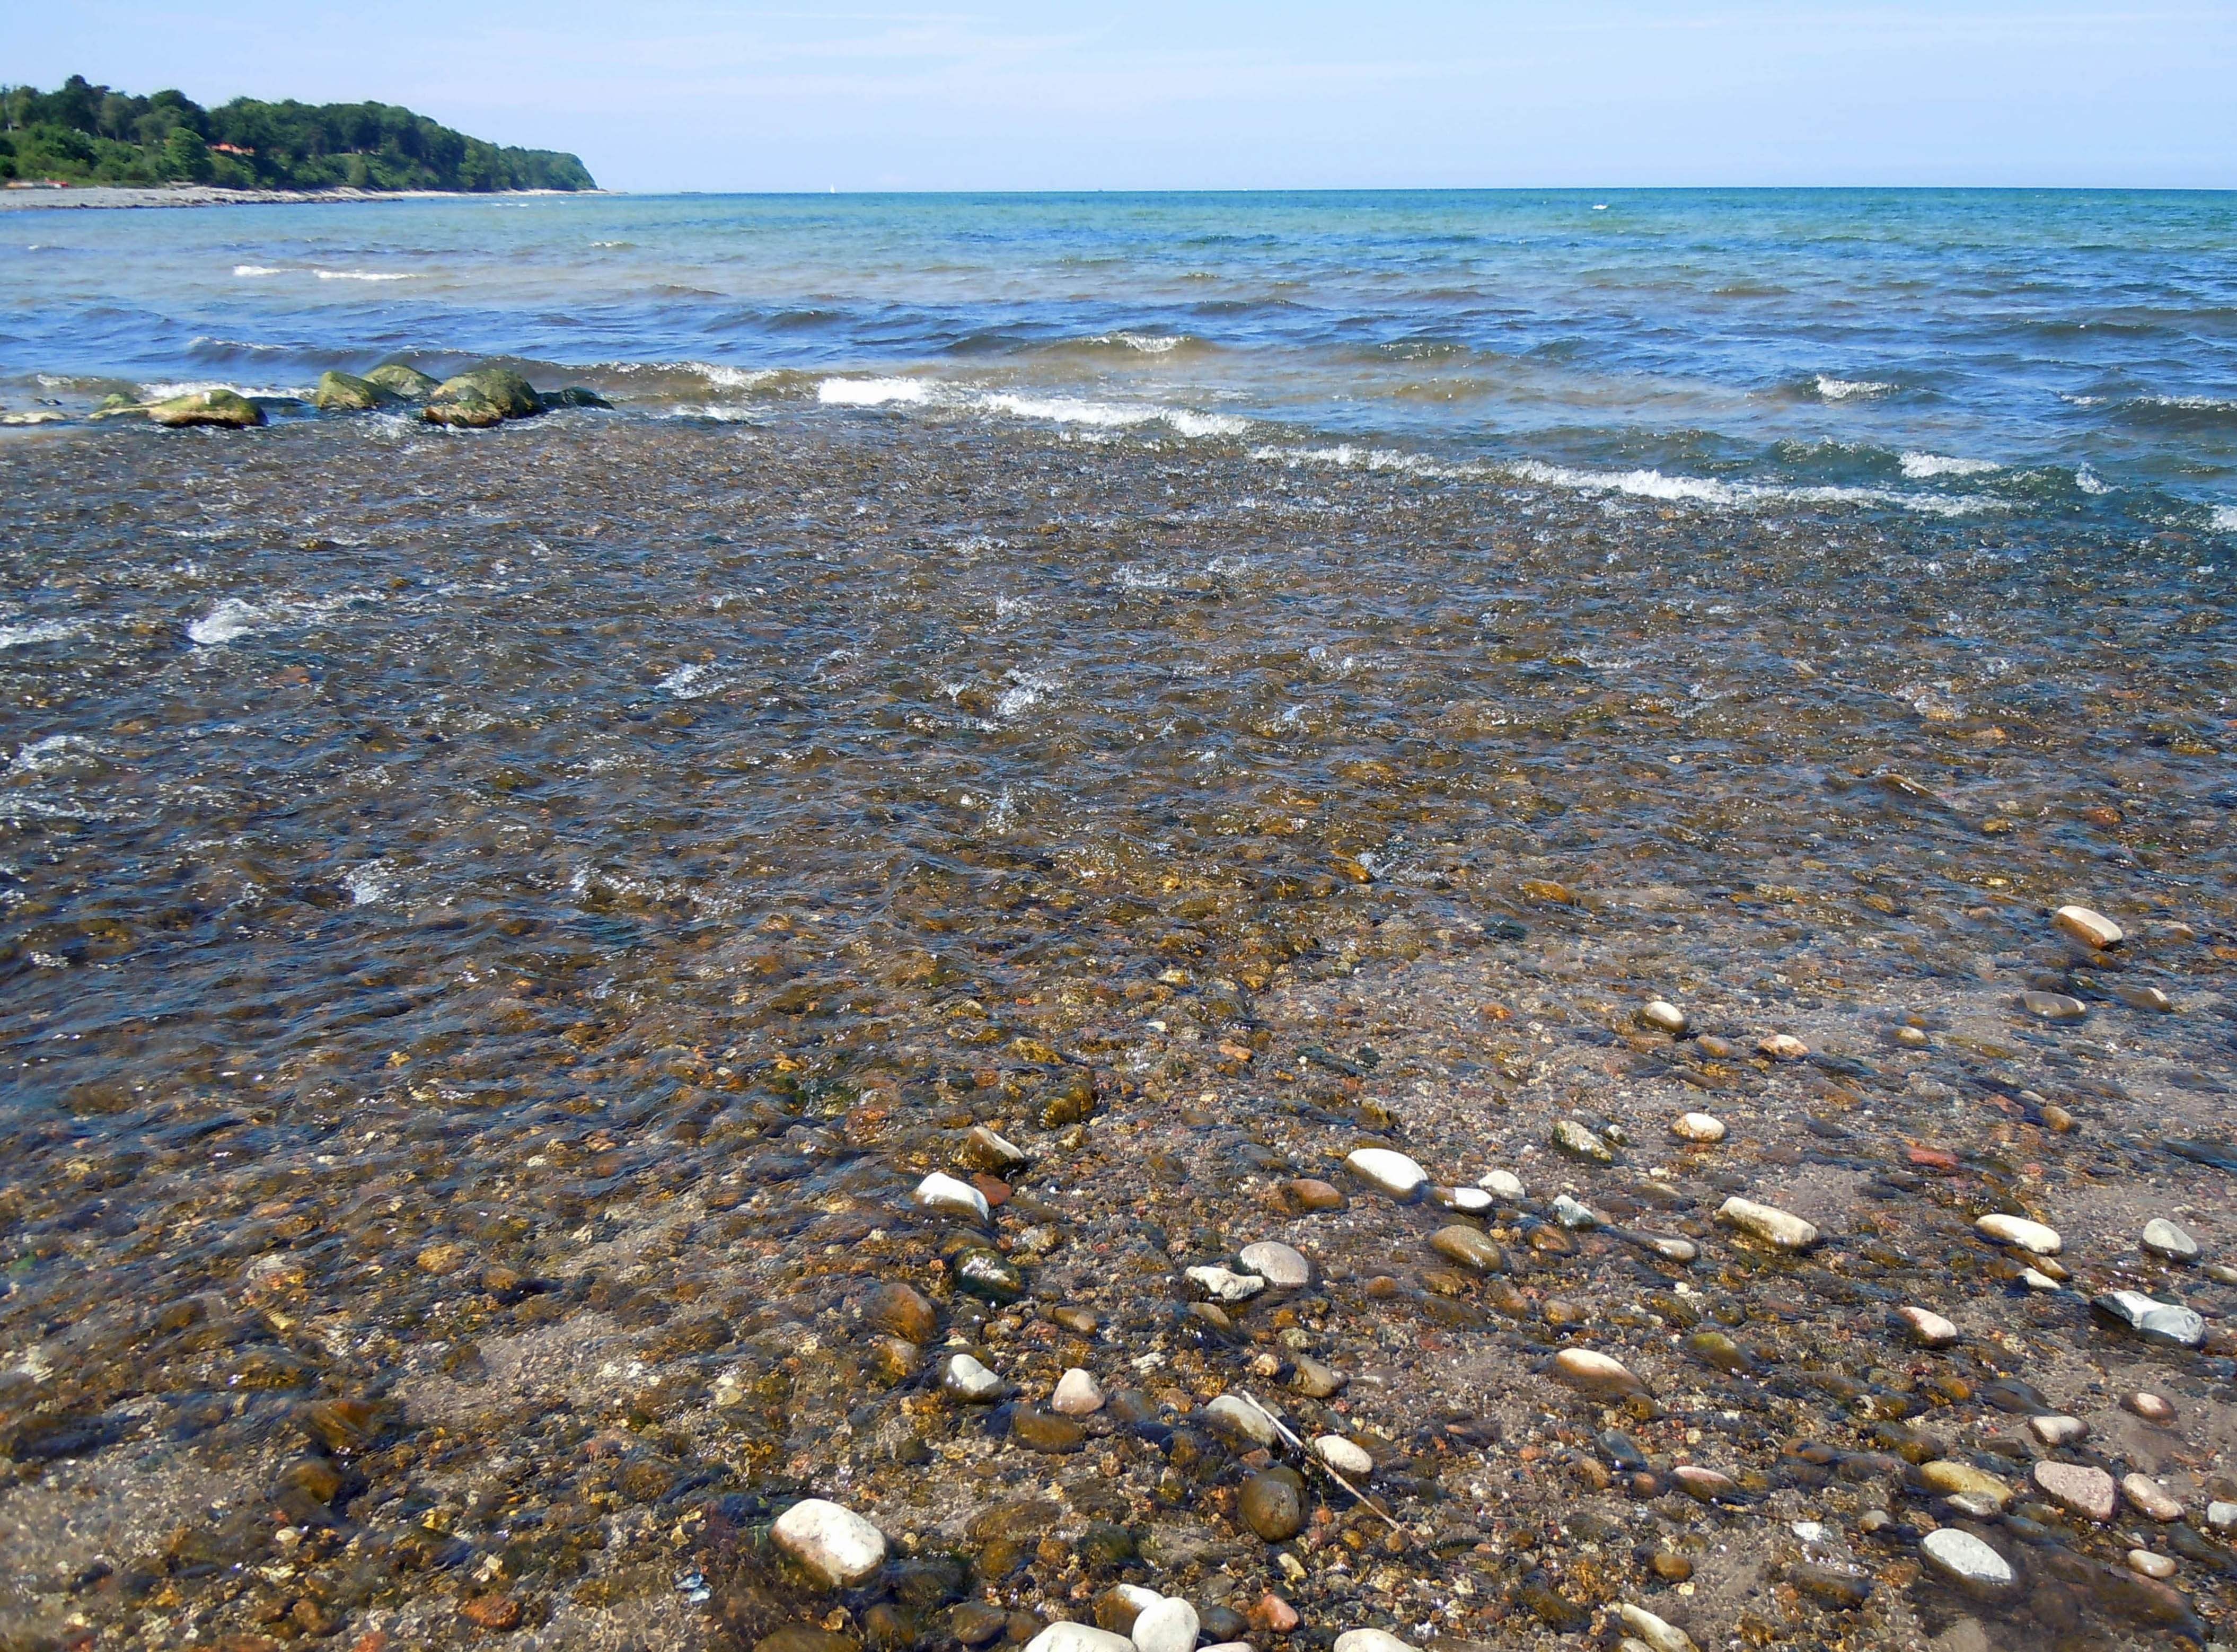
beach, sea, coast, water, sand, rock, ocean, shore, wave, material, body of water, baltic sea, tide pool, mudflat, wind wave